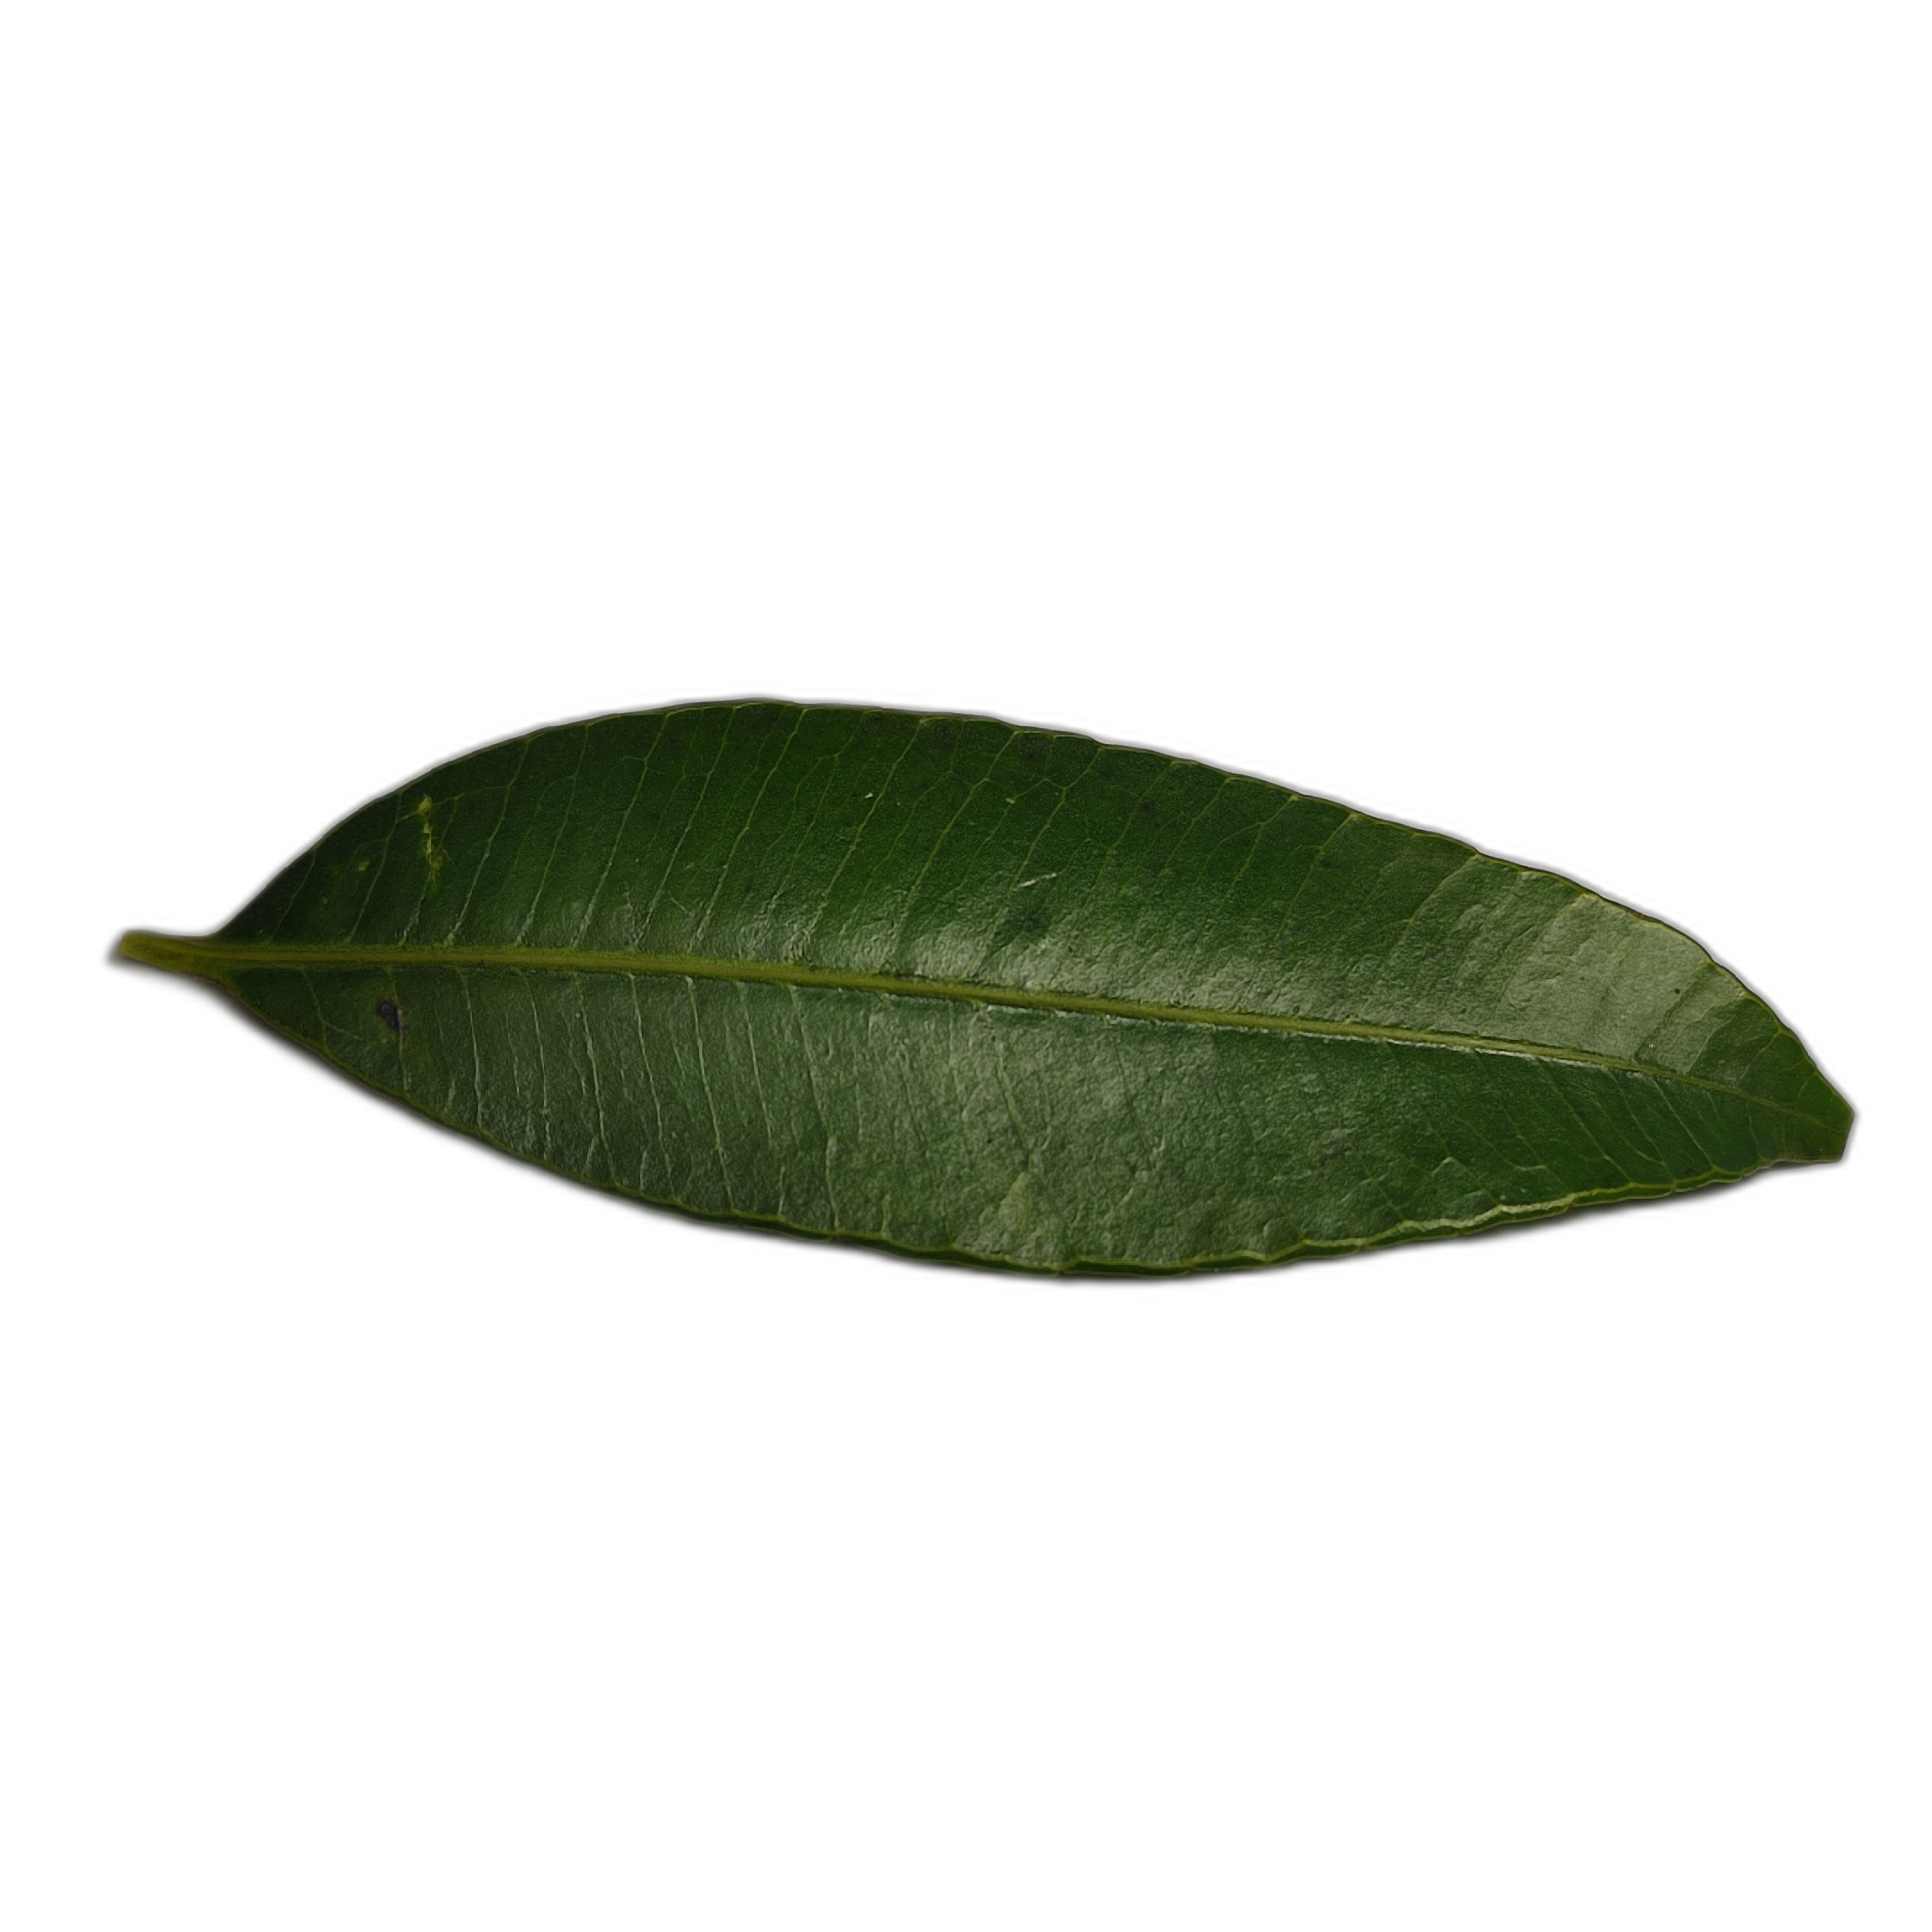
Label: healthy